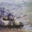
Label: tank